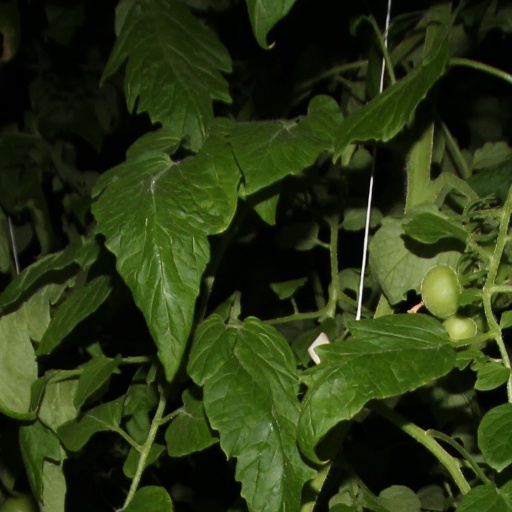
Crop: tomato